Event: Nepal Earthquake
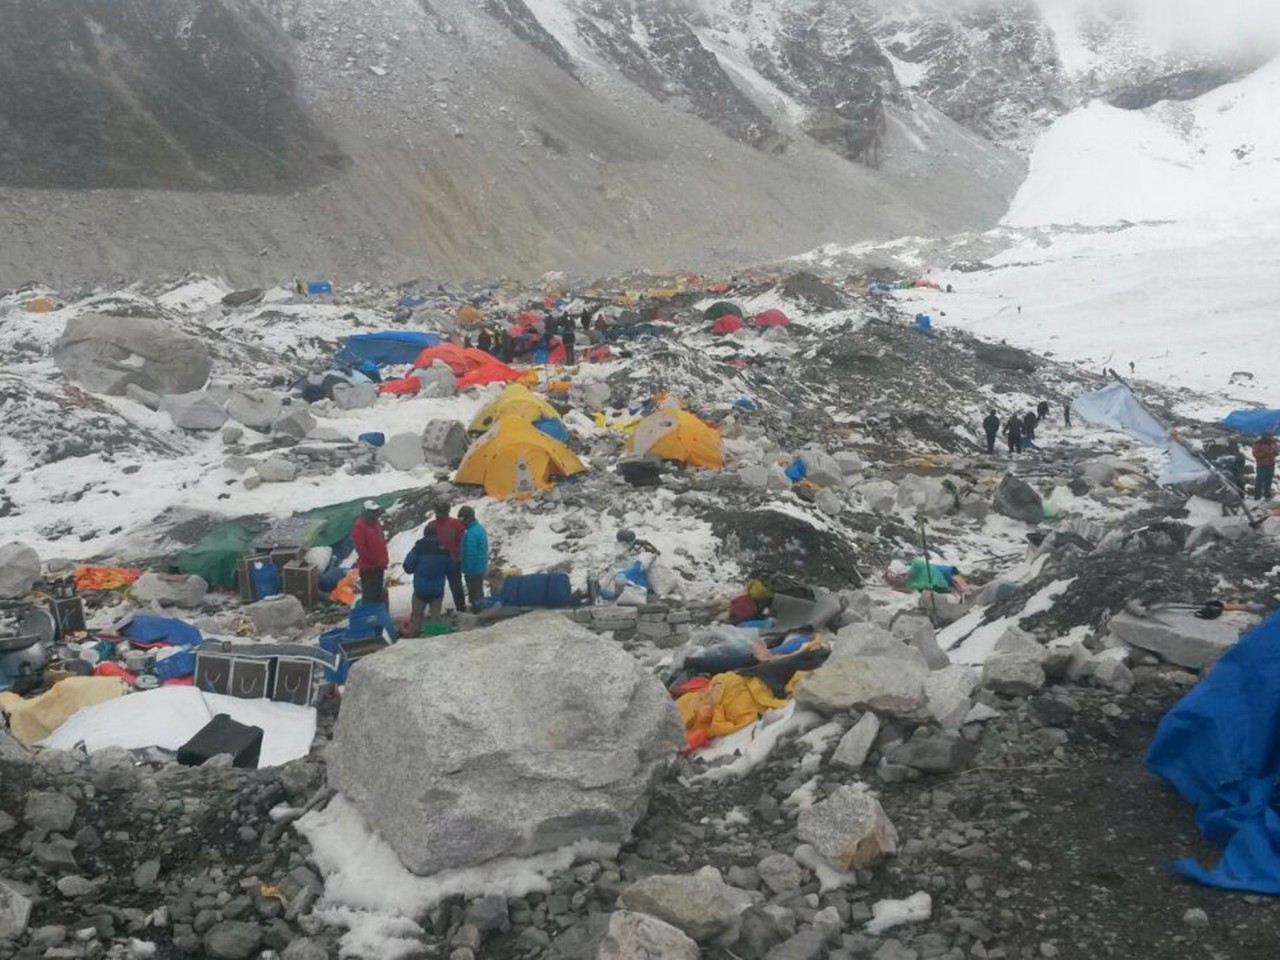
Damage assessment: damage